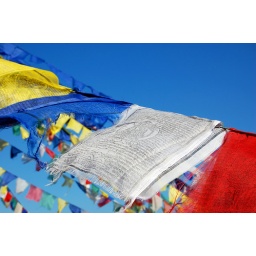
flying high above, peacefully, under the blue sky